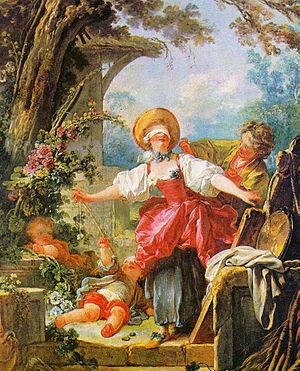
La culture française recouvre d'abord l'ensemble des pratiques culturelles qui se trouvent sur le territoire français. Marquée par sa diversité, sa richesse, notamment grâce à ses différentes régions, aux emprunts à d'autres peuples, ainsi que par sa diffusion et son influence à travers le monde, elle connaît sur de nombreux plans une réputation internationale.
La France, en forme longue depuis 1875 la République française, est un État souverain transcontinental dont le territoire métropolitain est situé en Europe de l'Ouest. Ce dernier a des frontières terrestres avec la Belgique, le Luxembourg, l'Allemagne, la Suisse, l'Italie, l'Espagne et les deux principautés d'Andorre et de Monaco. La France dispose aussi d'importantes façades maritimes sur l'Atlantique et la Méditerranée. Son territoire ultramarin s'étend dans les océans Indien, Atlantique et Pacifique ainsi qu'en Amérique du Sud, et a des frontières terrestres avec le Brésil, le Suriname et les Pays-Bas.